Aguadilla Ice Skating Arena

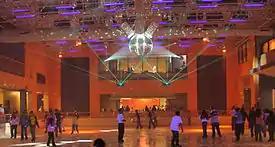
At night, AISA is transformed into an ice discotheque.

Aguadilla Ice Skating Arena, A.I.S.A., is a multi-use facility in Aguadilla, Puerto Rico. The arena was the only ice skating facility in the Caribbean region. The facility is owned and administered by the city. The Ice Skating rink has been closed since it was heavily damaged during Hurricane Maria.